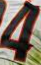
Number: 4